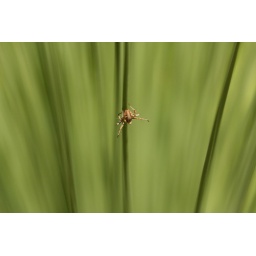
Tiny spider in a grass tree